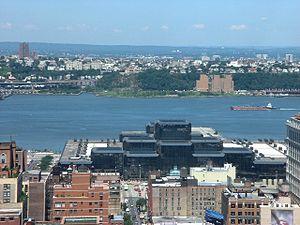
Weehawken est un township du New Jersey aux États-Unis, située à l'extrémité ouest du Lincoln Tunnel qui relie à New York et l'île de Manhattan.